Penny Wolin

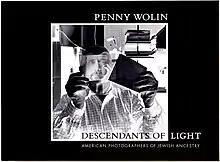

In 2005, Wolin began researching "Descendants of Light: American Photographers of Jewish Ancestry". Since the 1850s, these photographers have contributed to journalistic, fashion, portrait, advertising and fine art photography. By photographing and interviewing each photographer, (or interviewing the living descendants of those who have died) re-photographing heirloom images of their ancestors and showcasing an iconic image that is of their own creation, Wolin is able to visually and verbally document a multi-generational story of the intersection between American Jewish culture, modern America and the history and practice of photography. Jewish-American photographers interviewed and photographed by Wolin include Lillian Bassman, Jo Ann Callis, Lauren Greenfield, Elinor Carucci, Lois Greenfield, Bruce Davidson, Annie Leibovitz, Herman Leonard, Helen Levitt, Jay Maisel, Joel Meyerowitz, Arnold Newman, Robert Frank and Joel-Peter Witkin. Posthumous interviews include the families of Philippe Halsman, Herb Ritts, Nickolas Muray, Arthur Rothstein, Roman Vishniac and Garry Winogrand.